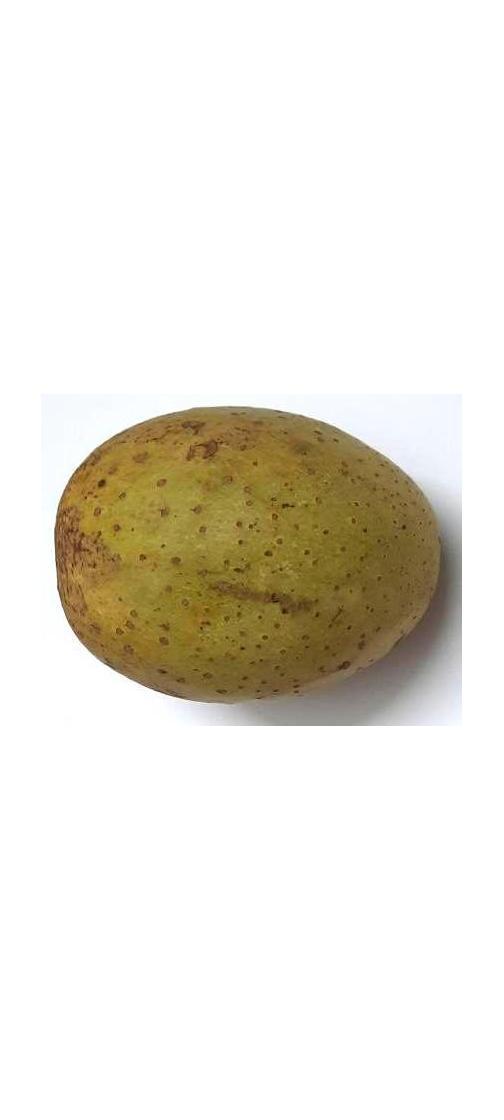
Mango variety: Gourmoti